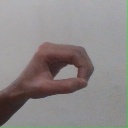
अक्षर: औ